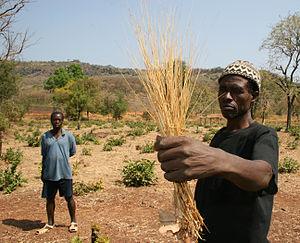
Théodore Mada Keita, chef du village de Boula Téné, montrant les graines de fonio qui nourrisent sa famille. Avec le soutien de l'USAID, sa communauté travaille à une meilleure transformation de cette céréale nutritive, dont la demande est croissante sur les marchés de spécialités de l'étranger. Photo: R. Nyberg, USAID
Les grains anciens sont un ensemble de grains de céréales et de pseudocéréales qui sont considérés comme ayant été peu modifiés par la sélection variétale au cours des derniers millénaires, par opposition aux céréales les plus répandues telles que le maïs, le riz, le seigle et les variétés modernes de blé, qui sont le résultat de milliers d'années de sélection continue.
Les cultures sous-utilisées, ou cultures marginalisées, sont également qualifiées de cultures négligées, orphelines, abandonnées, perdues, locales, mineures, traditionnelles, alternatives, de niche ou sous-développées. Ces espèces de plantes domestiquées ont parfois été utilisées pendant des siècles, voire des millénaires, pour leurs propriétés alimentaires, fourragères, oléagineuses, textiles ou médicinales, mais leur importance a diminué avec le temps en raison de contraintes particulières en matière d'approvisionnement et d'utilisation. Ces dernières peuvent être, entre autres, une durée de conservation médiocre, une valeur nutritionnelle non reconnue, une sensibilisation insuffisante des consommateurs ou une mauvaise réputation. Certaines cultures ont été tellement négligées que l'érosion génétique de leurs pools géniques est devenue si grave qu'elles sont souvent considérées comme des cultures perdues.